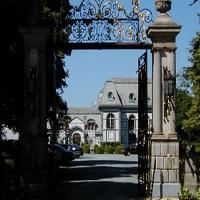
Weather: sun or clear